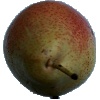
Label: pear_forelle